John Illsley

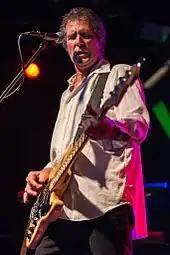
Illsley playing in 2015

John Edward Illsley (born 24 June 1949) is an English musician, best known as bassist of the rock band Dire Straits, and he is one of the two members who stayed in the band for all its existence, along with the frontman Mark Knopfler. He has received multiple BRIT and Grammy Awards, and a Heritage Award.